30 Rockefeller Plaza

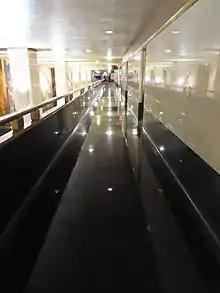
Lobby mezzanine

Josep Maria Sert was originally hired to paint four murals in the northern lobby corridor: "Time"; "Spirit of Dance"; "Man's Triumph in Communication"; "Conquest of Disease"; "Abolition of Bondage"; "Fraternity of Men"; and "Contest-1940", depicting different aspects of the world and mankind. Frank Brangwyn painted four murals on the southern corridor, all of which symbolize humans' relationship with spirituality; he complemented these murals with stencils of the themes that were represented. Rockefeller Center's managers had asked Brangwyn to omit a depiction of Jesus Christ from one of the panels; the artist ultimately depicted Jesus with his back turned. Brangwyn's and Sert's corridor murals measure each. Architectural writer Robert A. M. Stern described Brangwyn's murals as "insipid", a quality worsened by the fact that the themes were stenciled onto the murals. By contrast, Stern said: "Sert at least allowed the meaning of his paintings to fall into happy obscurity."